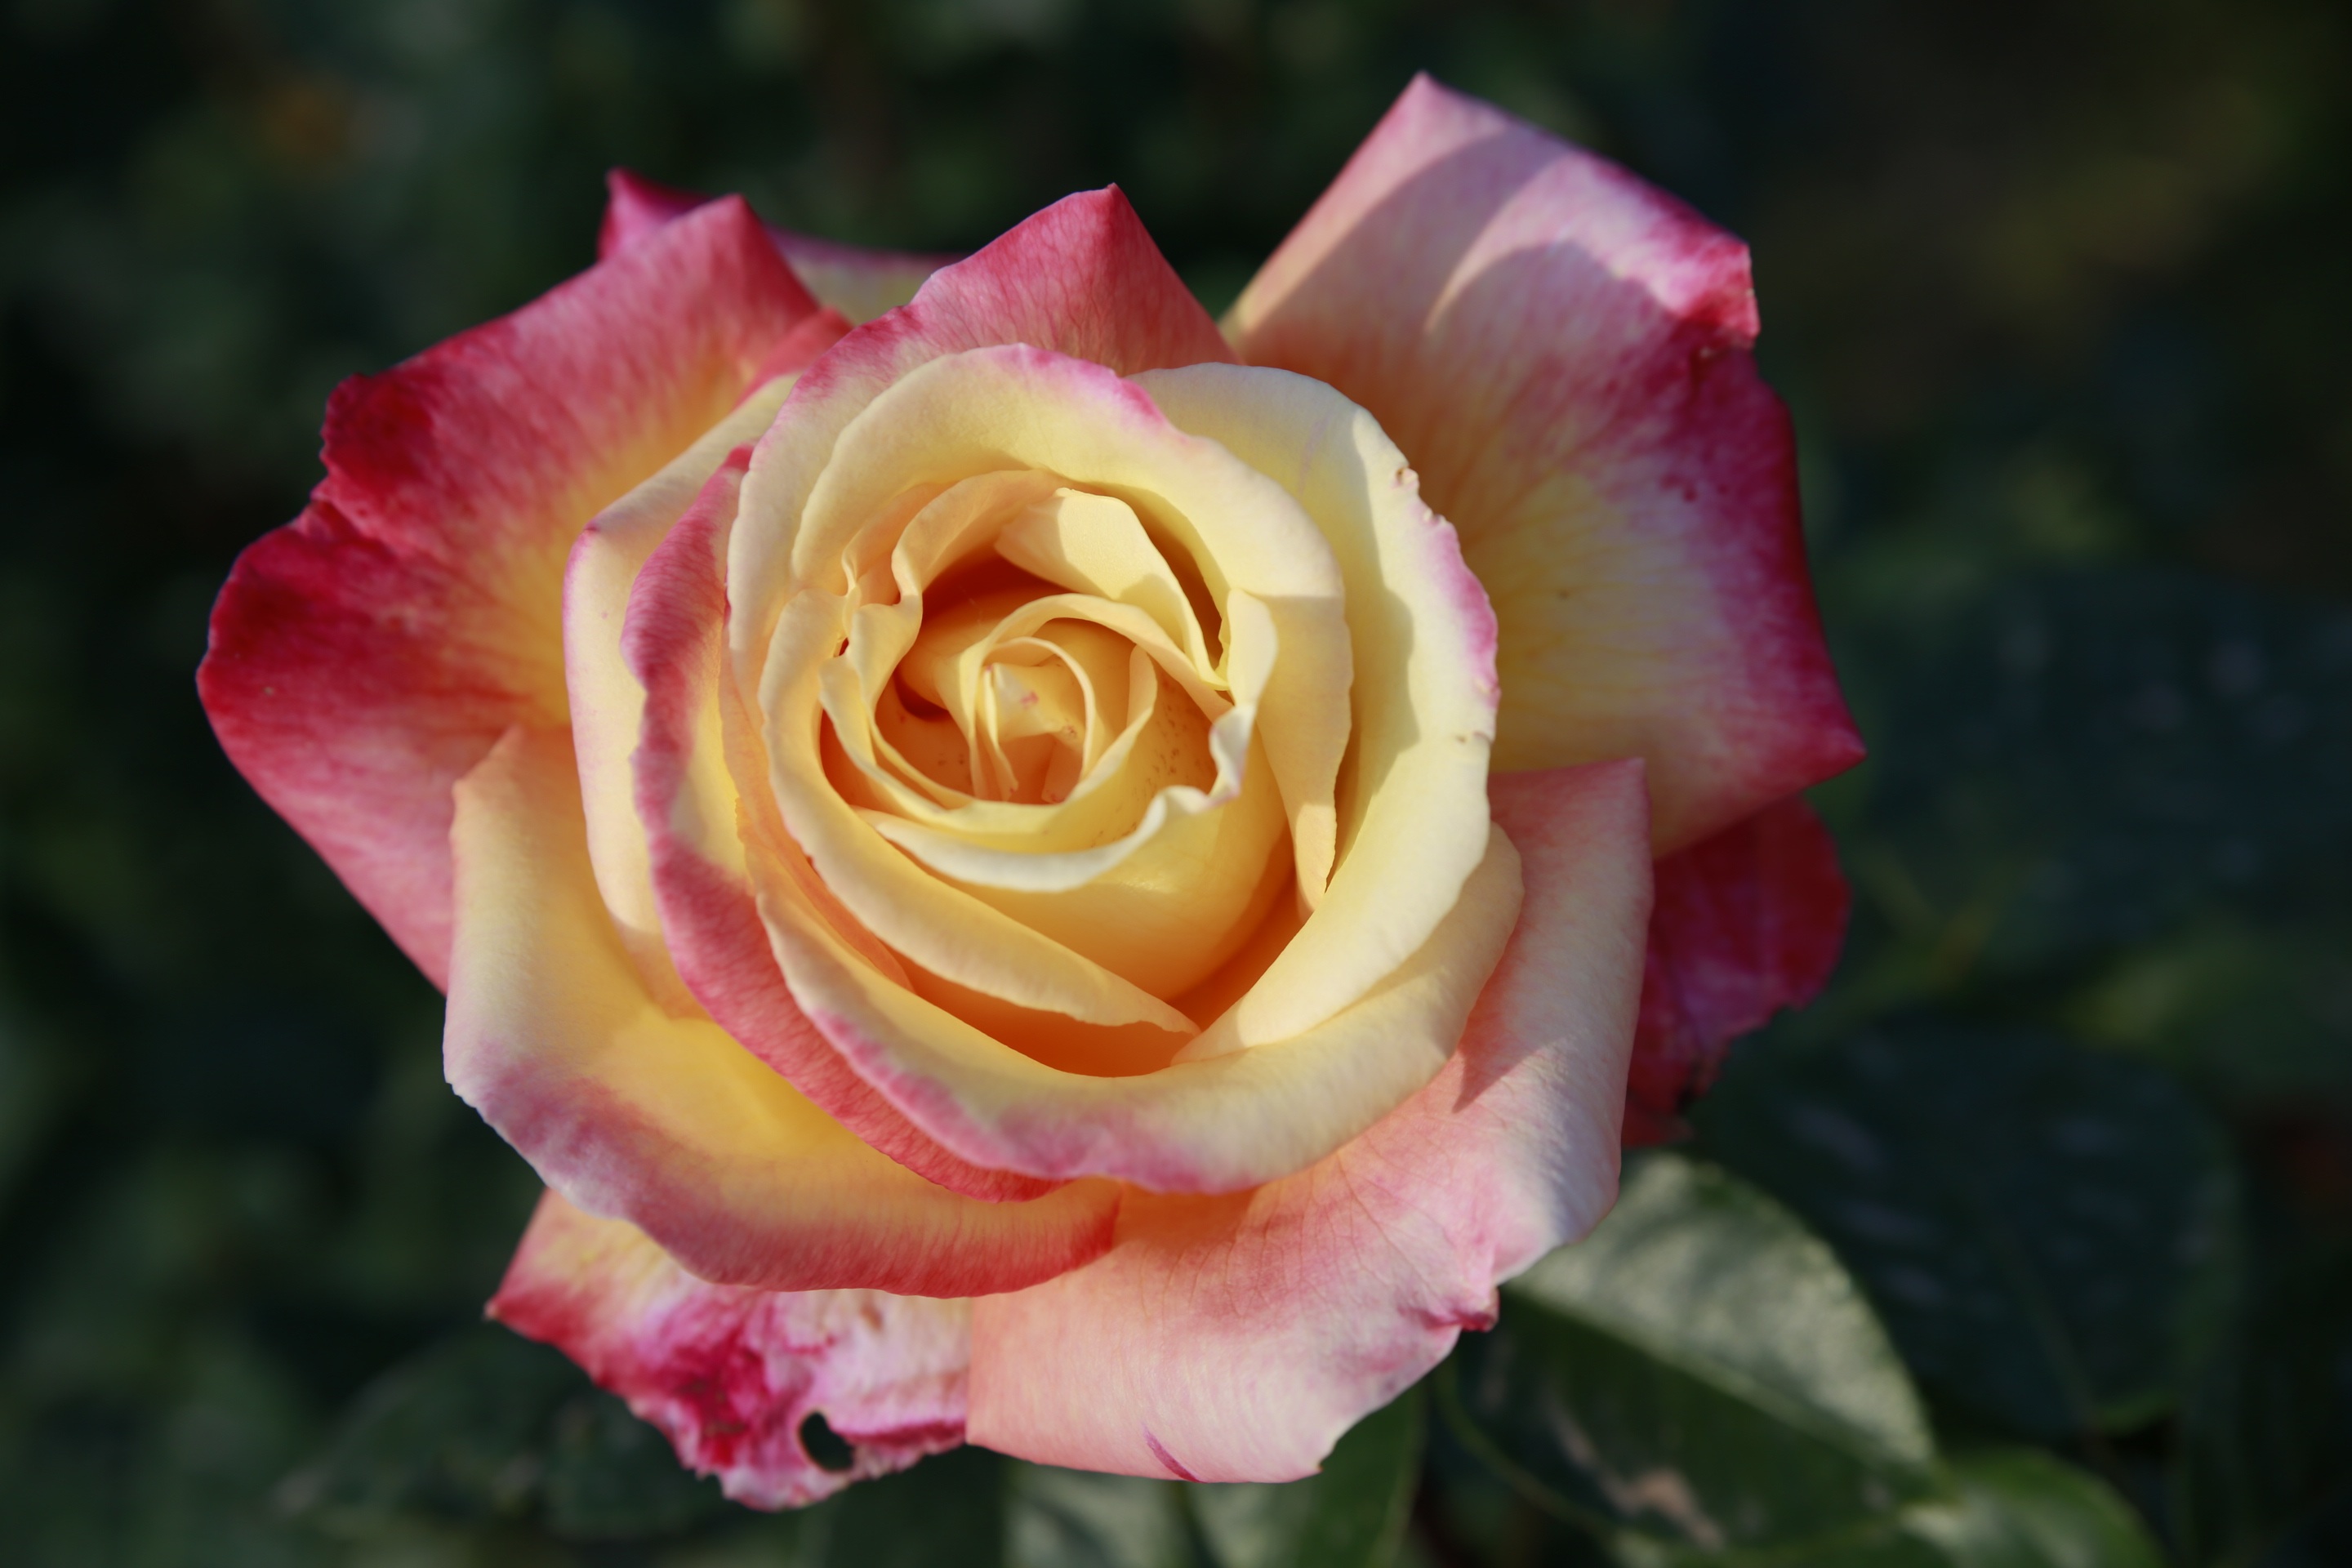
nature, plant, flower, petal, rose, pink, rosa, beauty, floribunda, macro photography, flowering plant, garden roses, rose family, plant stem, land plant, rosa centifolia, rose order, austrian briar